Navy of Equatorial Guinea

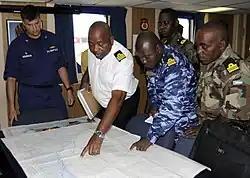
Members of the Equatorial Guinea Navy go over plans for a mock boarding during an exercise with the US Navy in 2008.

The Navy safeguards the 296 km maritime border of Equatorial Guinea. Its main purpose is to protect the nation's oil assets and prevent piracy in the Gulf of Guinea. The Russian and American navies have joint exercises with the Equatoguinean navy, besides the Obangame Express exercise in the Gulf of Guinea with 10 other nations. The navy is also used to patrol the Corisco bay islands which are claimed by both Equatorial Guinea and Gabon.